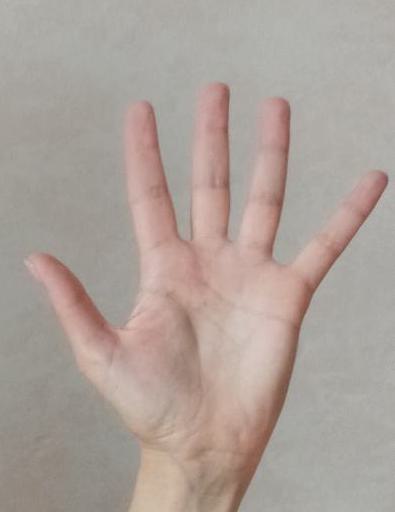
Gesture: palm